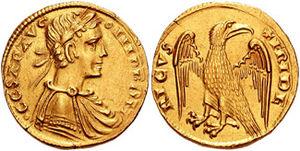
Frédéric de Hohenstaufen, né le 26 décembre 1194 à Jesi près d'Ancône et mort le 13 décembre 1250 à Fiorentino en Capitanate, régna sur le Saint-Empire de 1215 à 1250. Il fut roi de Germanie, roi de Sicile, roi de Provence-Bourgogne, et roi de Jérusalem.
Le Prêteur et sa femme, parfois aussi appelé Le Changeur et sa femme, Le Peseur d'or et sa femme ou encore Le Banquier et sa femme est un tableau du peintre flamand Quentin Metsys réalisé en 1514. Cette huile sur panneau, conservée au Musée du Louvre, à Paris, paraît au premier abord être une scène de genre. Elle se révèle en fait une représentation allégorique et moralisatrice de la profession du prêteur d'argent voulant inciter les banquiers à une modération chrétienne, voire érasmienne, dans la pratique de leurs affaires, comme le montre clairement Quentin Metsys six ans plus tard dans un autre tableau aux personnages grotesques, intitulé Les Usuriers.